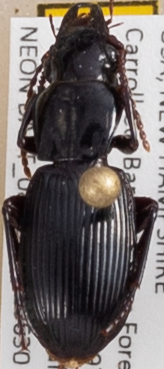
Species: Pterostichus rostratus
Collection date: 2021-06-30
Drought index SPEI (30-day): -1.814
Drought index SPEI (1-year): -1.28
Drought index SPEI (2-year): -0.968